Lydia Flood Jackson

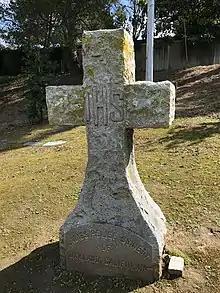
The grave marker of the Ladies Relief Society section where Flood is interred. Piedmont Funeral Services at Mountain View Cemetery records show she is located at Plot P-5, Crypt/Niche L.

On the occasion of Jackson's 100th birthday, she was honored by the City of Oakland as its "oldest living native". She died on July 8, 1963, at the age 101 at Fairmont Hospital. She is interred at Mountain View Cemetery in Oakland, California.